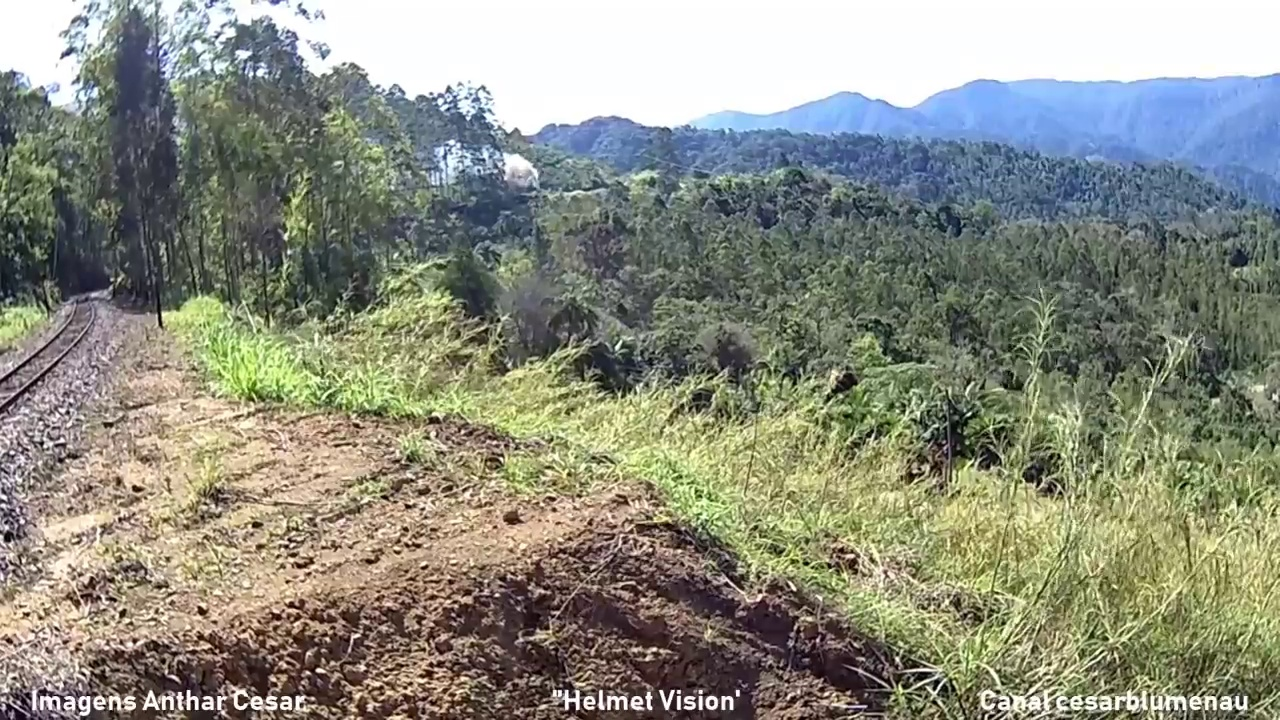
Fire: no
Smoke: yes